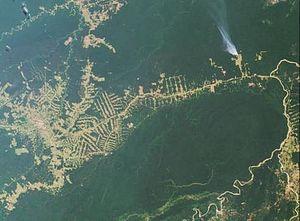
Le biome amazonien comprend la forêt amazonienne, une zone de forêt tropicale humide et d'autres écorégions qui couvrent la majeure partie du bassin amazonien, ainsi que certaines zones adjacentes au nord et à l'est. Le biome contient des forêts inondées, des forêts de plaine et de terra firme montagnarde, des forêts de bambous et de palmiers, de la savane, des landes de sable et de la toundra alpine. Certaines zones sont menacées par la déforestation dans un but de récolte du bois et pour créer des pâturages ou des plantations de soja.